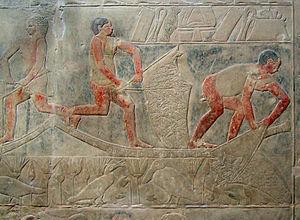
La pêche est l'activité consistant à capturer des poissons ou des organismes aquatiques. C'est une très ancienne pratique remontant à plus de 40 000 ans. Elle peut être pratiquée depuis la côte maritime ou lacustre, ou au bord de rivières, ainsi qu'en pleine mer. Depuis le XIXᵉ siècle les bateaux permettent de traiter le produit de la pêche à bord, c'est la pêche industrielle. En plus d'être une activité contribuant à l'alimentation, la pêche moderne peut aussi être une activité sportive.
Parmi les métiers dans l'Égypte antique, il nous vient généralement à l'esprit les agriculteurs, à la base de la société, les scribes et les prêtres.
L'appellation art de l'Ancien Empire désigne la production artistique qui a lieu en Égypte entre la IIIᵉ et la VIᵉ dynastie. Elle se caractérise notamment par des complexes monumentaux et des statues de grande taille.
Le mastaba de Mérérouka est situé au nord de la pyramide de Téti à Saqqarah. C'est un vaste mastaba dont le plan complexe réunit en une véritable tombe familiale, sa femme Ouatet-Khethor, appelée également Sechséchet, fille du roi, ainsi que leur fils Méri-Téti. En tout, trente-deux salles sont réparties en trois groupes qui s’articulent à l’ouest et au nord d’un ensemble de pièces en enfilade débouchant sur une grande salle dont le plafond est soutenu par six piliers massifs.